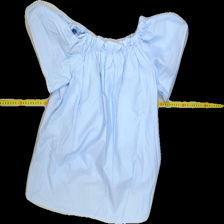
View: front
Type: Blouse
Category: Ladies
Brand: H&M
Colors: Blue
Material: 100%cotton
Pattern: Plain
Cut: Regular, C-collar
Size: 38
Season: All
Trend: No trend
Stains: No
Price range: 50-100
Recommended usage: Reuse